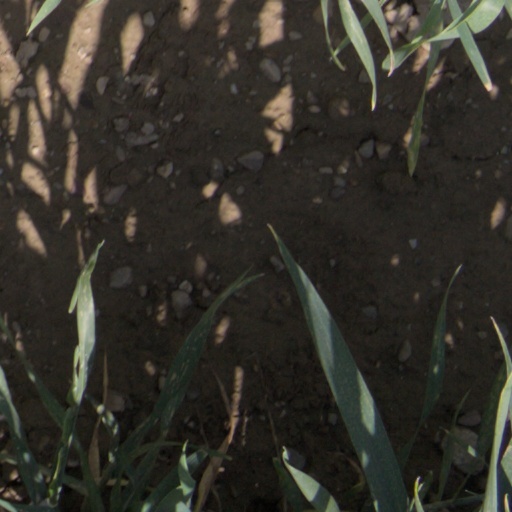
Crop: wheat